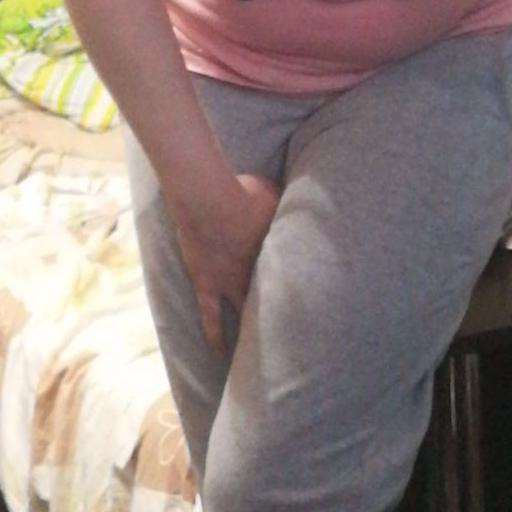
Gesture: no_gesture